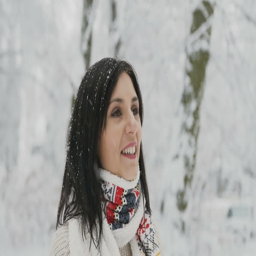
funny young woman who caught snowflakes with her tongue in a beautiful winter park during snowfall .